Plebeian council

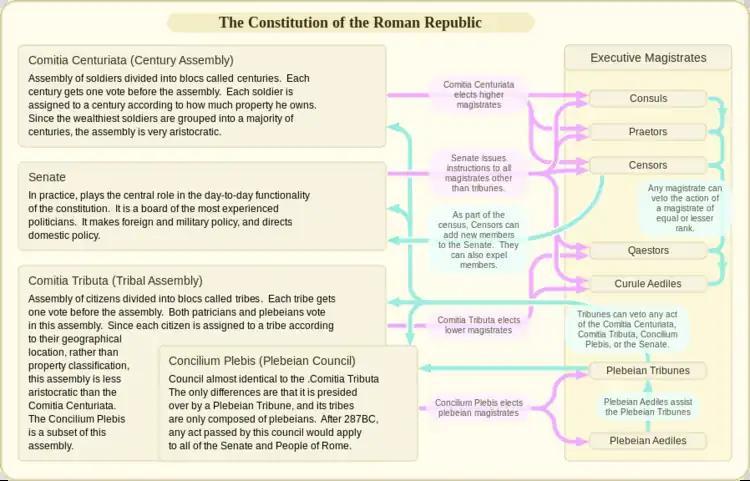
Chart showing the checks and balances of the Constitution of the Roman Republic

The creation of the office of plebeian tribune and plebeian aedile marked the end of the first phase of the struggle between the plebeians and the patricians (the Conflict of the Orders). The next major development in this conflict occurred through the Plebeian Council. During a modification of the original Valerian law in 449 BC, plebiscites acquired the full force of law, and thus applied to all Romans. Before this time, plebiscites had applied only to plebeians. By the early 4th century BC, the plebeians, who still lacked any real political power, had become exhausted and bitter. In 339 BC they facilitated the passage of a law (the "lex Publilia"), which brought the Conflict of the Orders closer to a conclusion. Before this time, a bill passed by any assembly could become law only after the patrician senators gave their approval, which came in the form of a decree called the "auctoritas patrum" ("authority of the fathers" or "authority of the patrician senators"). The "lex Publilia" required the "auctoritas patrum" to be passed before a law could be voted on by one of the assemblies, rather than afterward. This modification seems to have made the "auctoritas patrum" irrelevant. Thus, the Plebeian Council became independent of the patrician aristocracy in everything but name.